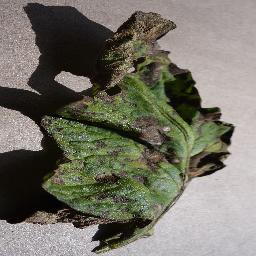
Label: Tomato___Early_blight